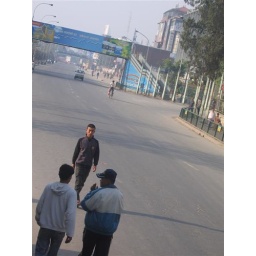
New Road -single car in four lane road